Ryu Kyung-soo

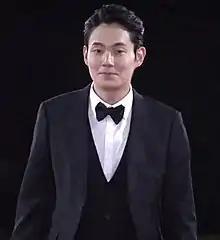
Ryu in 42nd Blue Dragon Film Awards

Ryu Kyung-soo (born 12 October 1992) is a South Korean actor. He is known for his roles in the drama series "Itaewon Class" (2020), Tale of the Nine Tailed 1938 (2023), and Our Unwritten Seoul (2025). He also appeared in the films "A Resistance" (2019), "" (2021) and (2025).